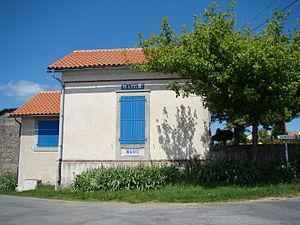
Mairie de Laparrouquial au lieu-dit ""La Vaysse"""
Laparrouquial est une commune française, située dans le département du Tarn en région Occitanie.